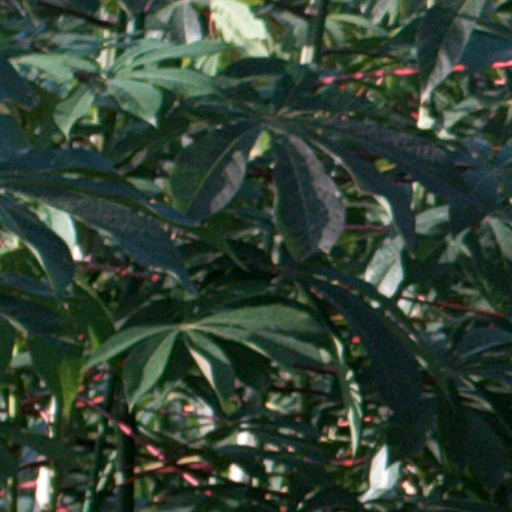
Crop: cassava